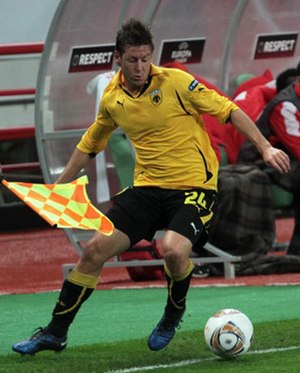
Nathan Burns
Nathan Burns er en australsk fodboldspiller.